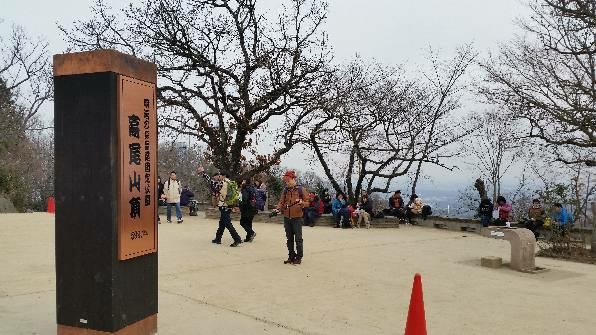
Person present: Yes